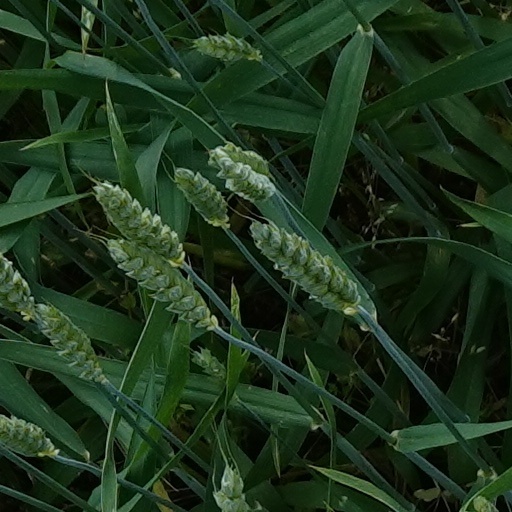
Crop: wheat